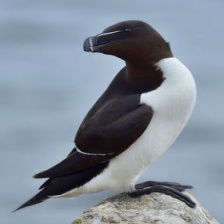
Species: RAZORBILL
Scientific name: ALCA TORDA